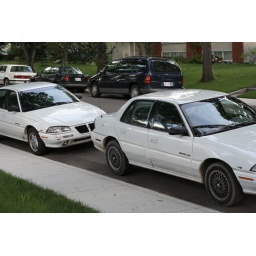
It really threw me when I drove home in my car and there was my car in my spot.